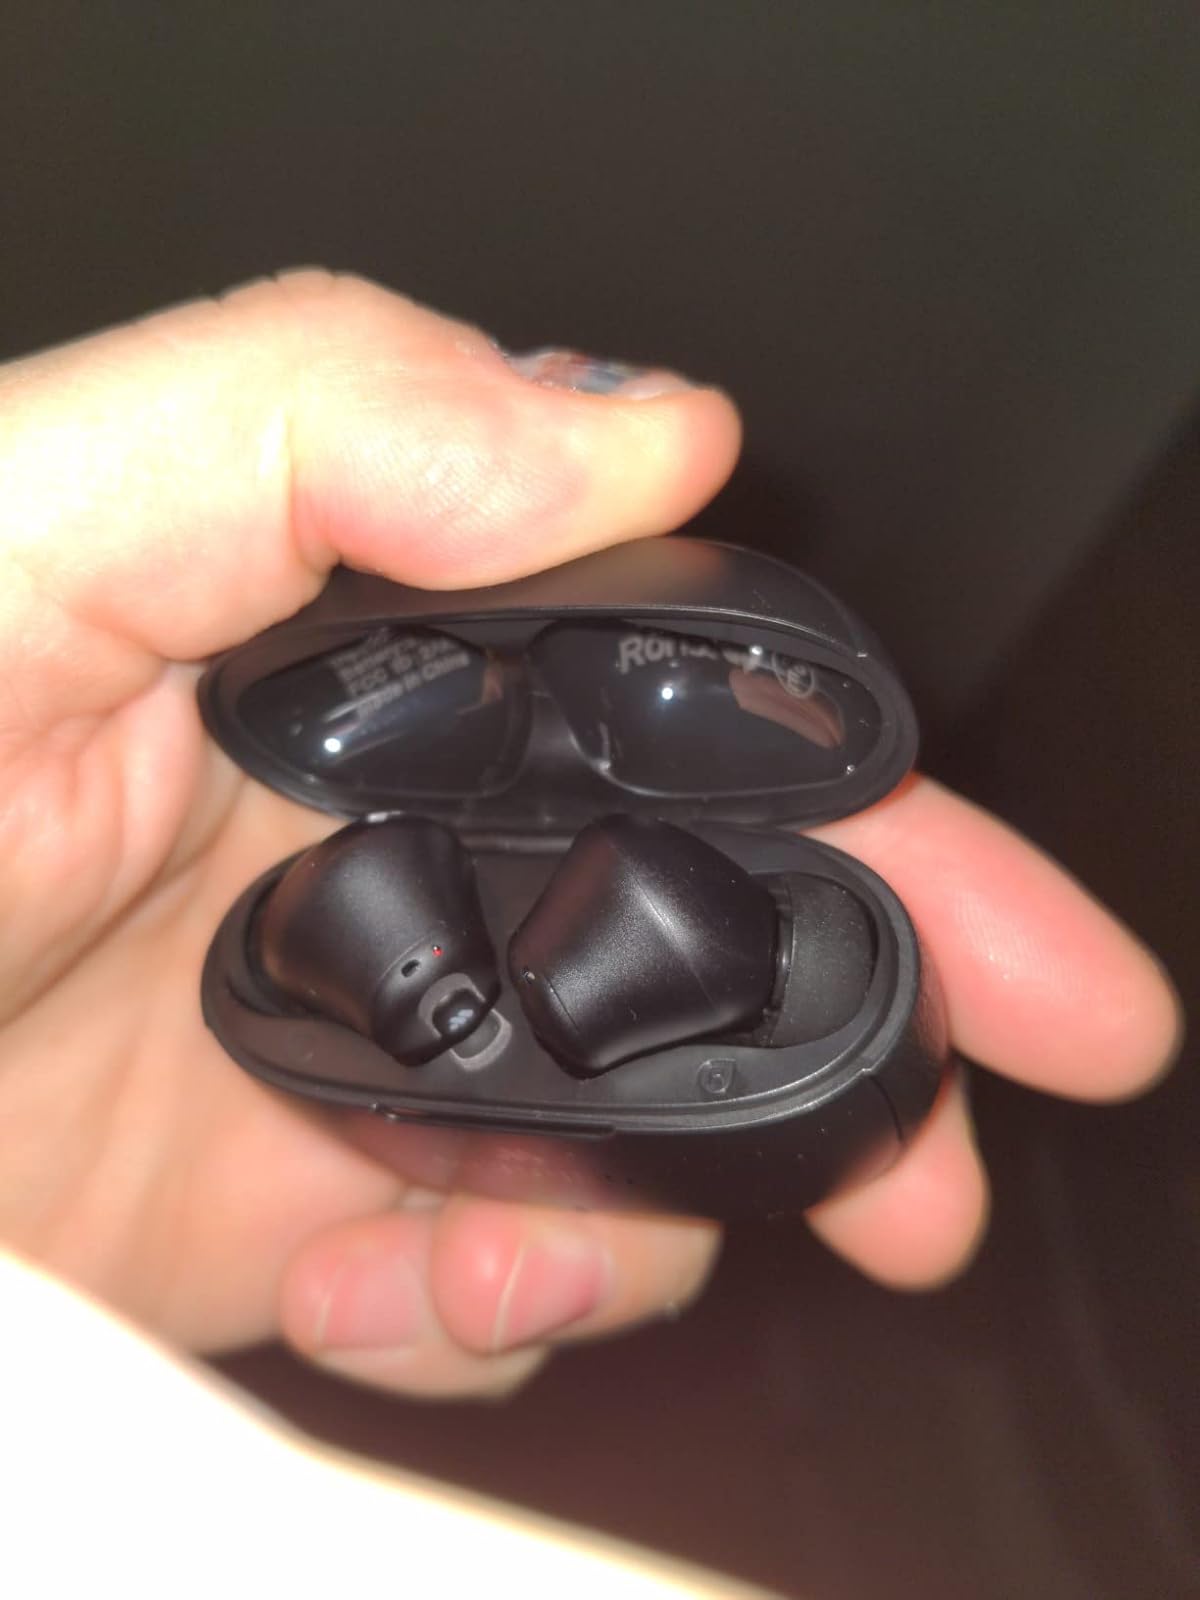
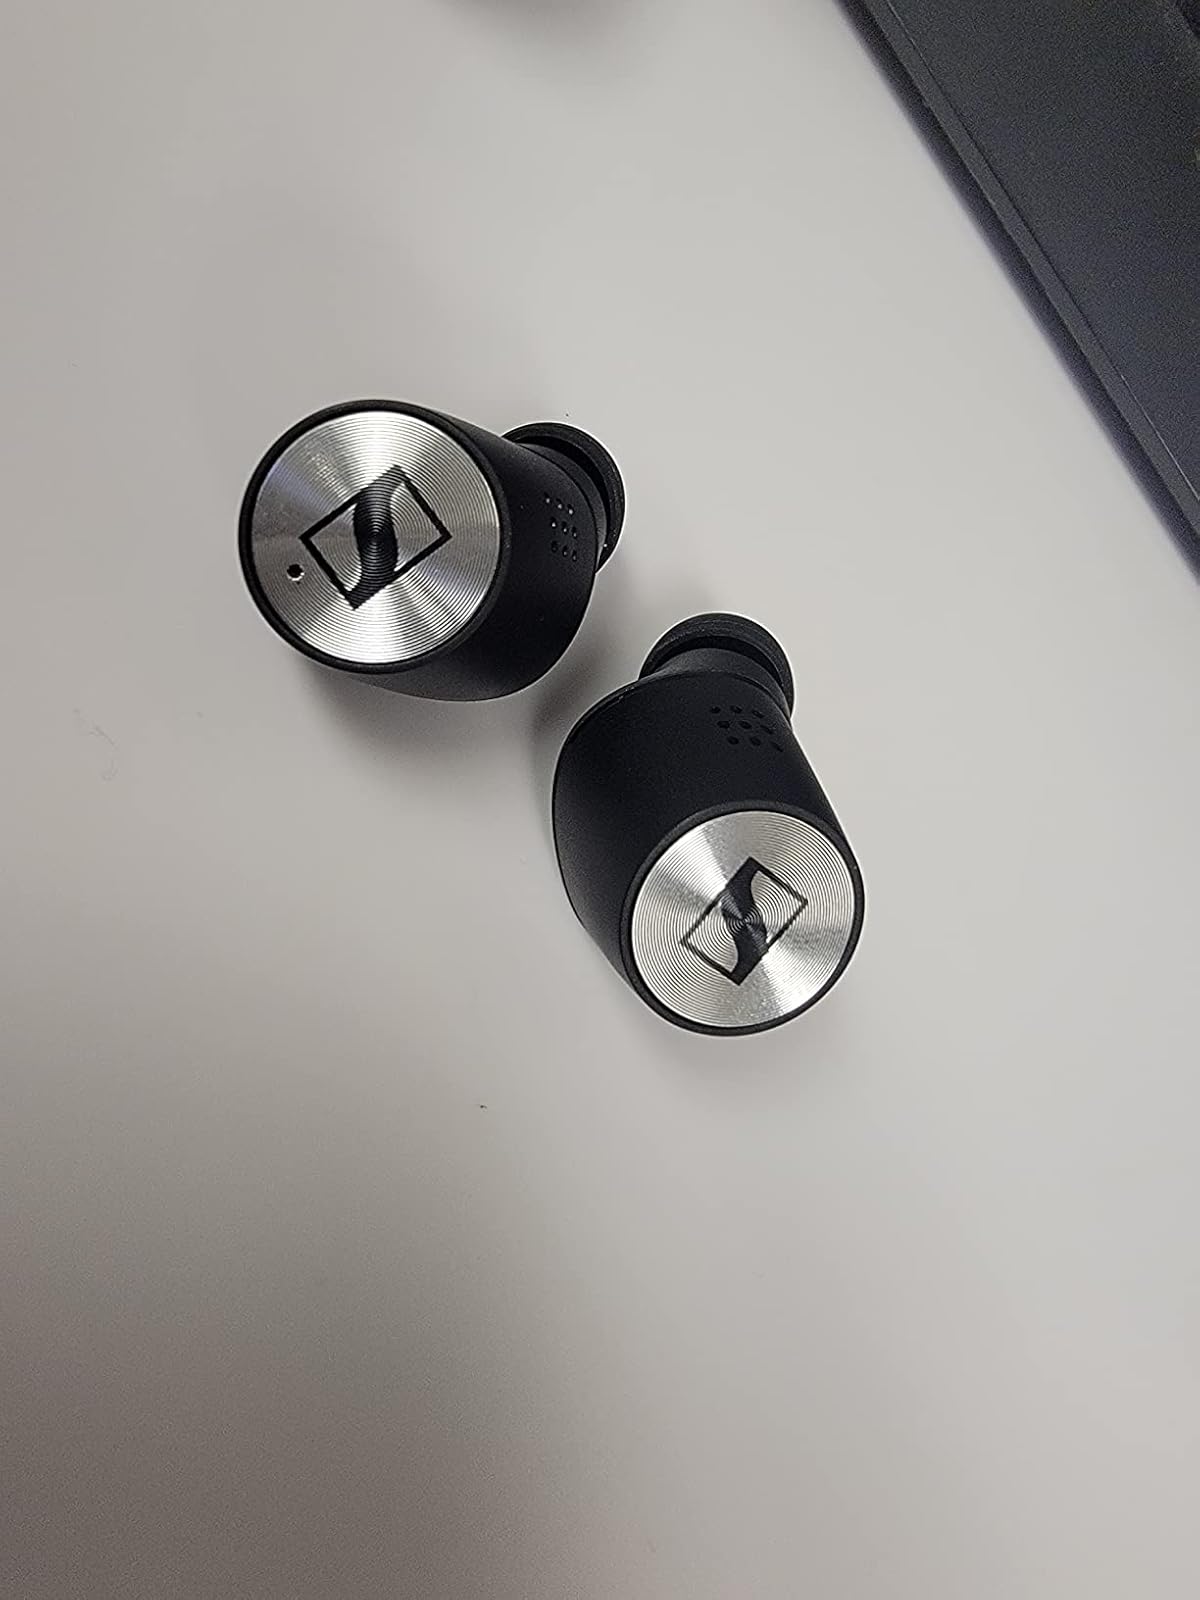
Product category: earbuds
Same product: no